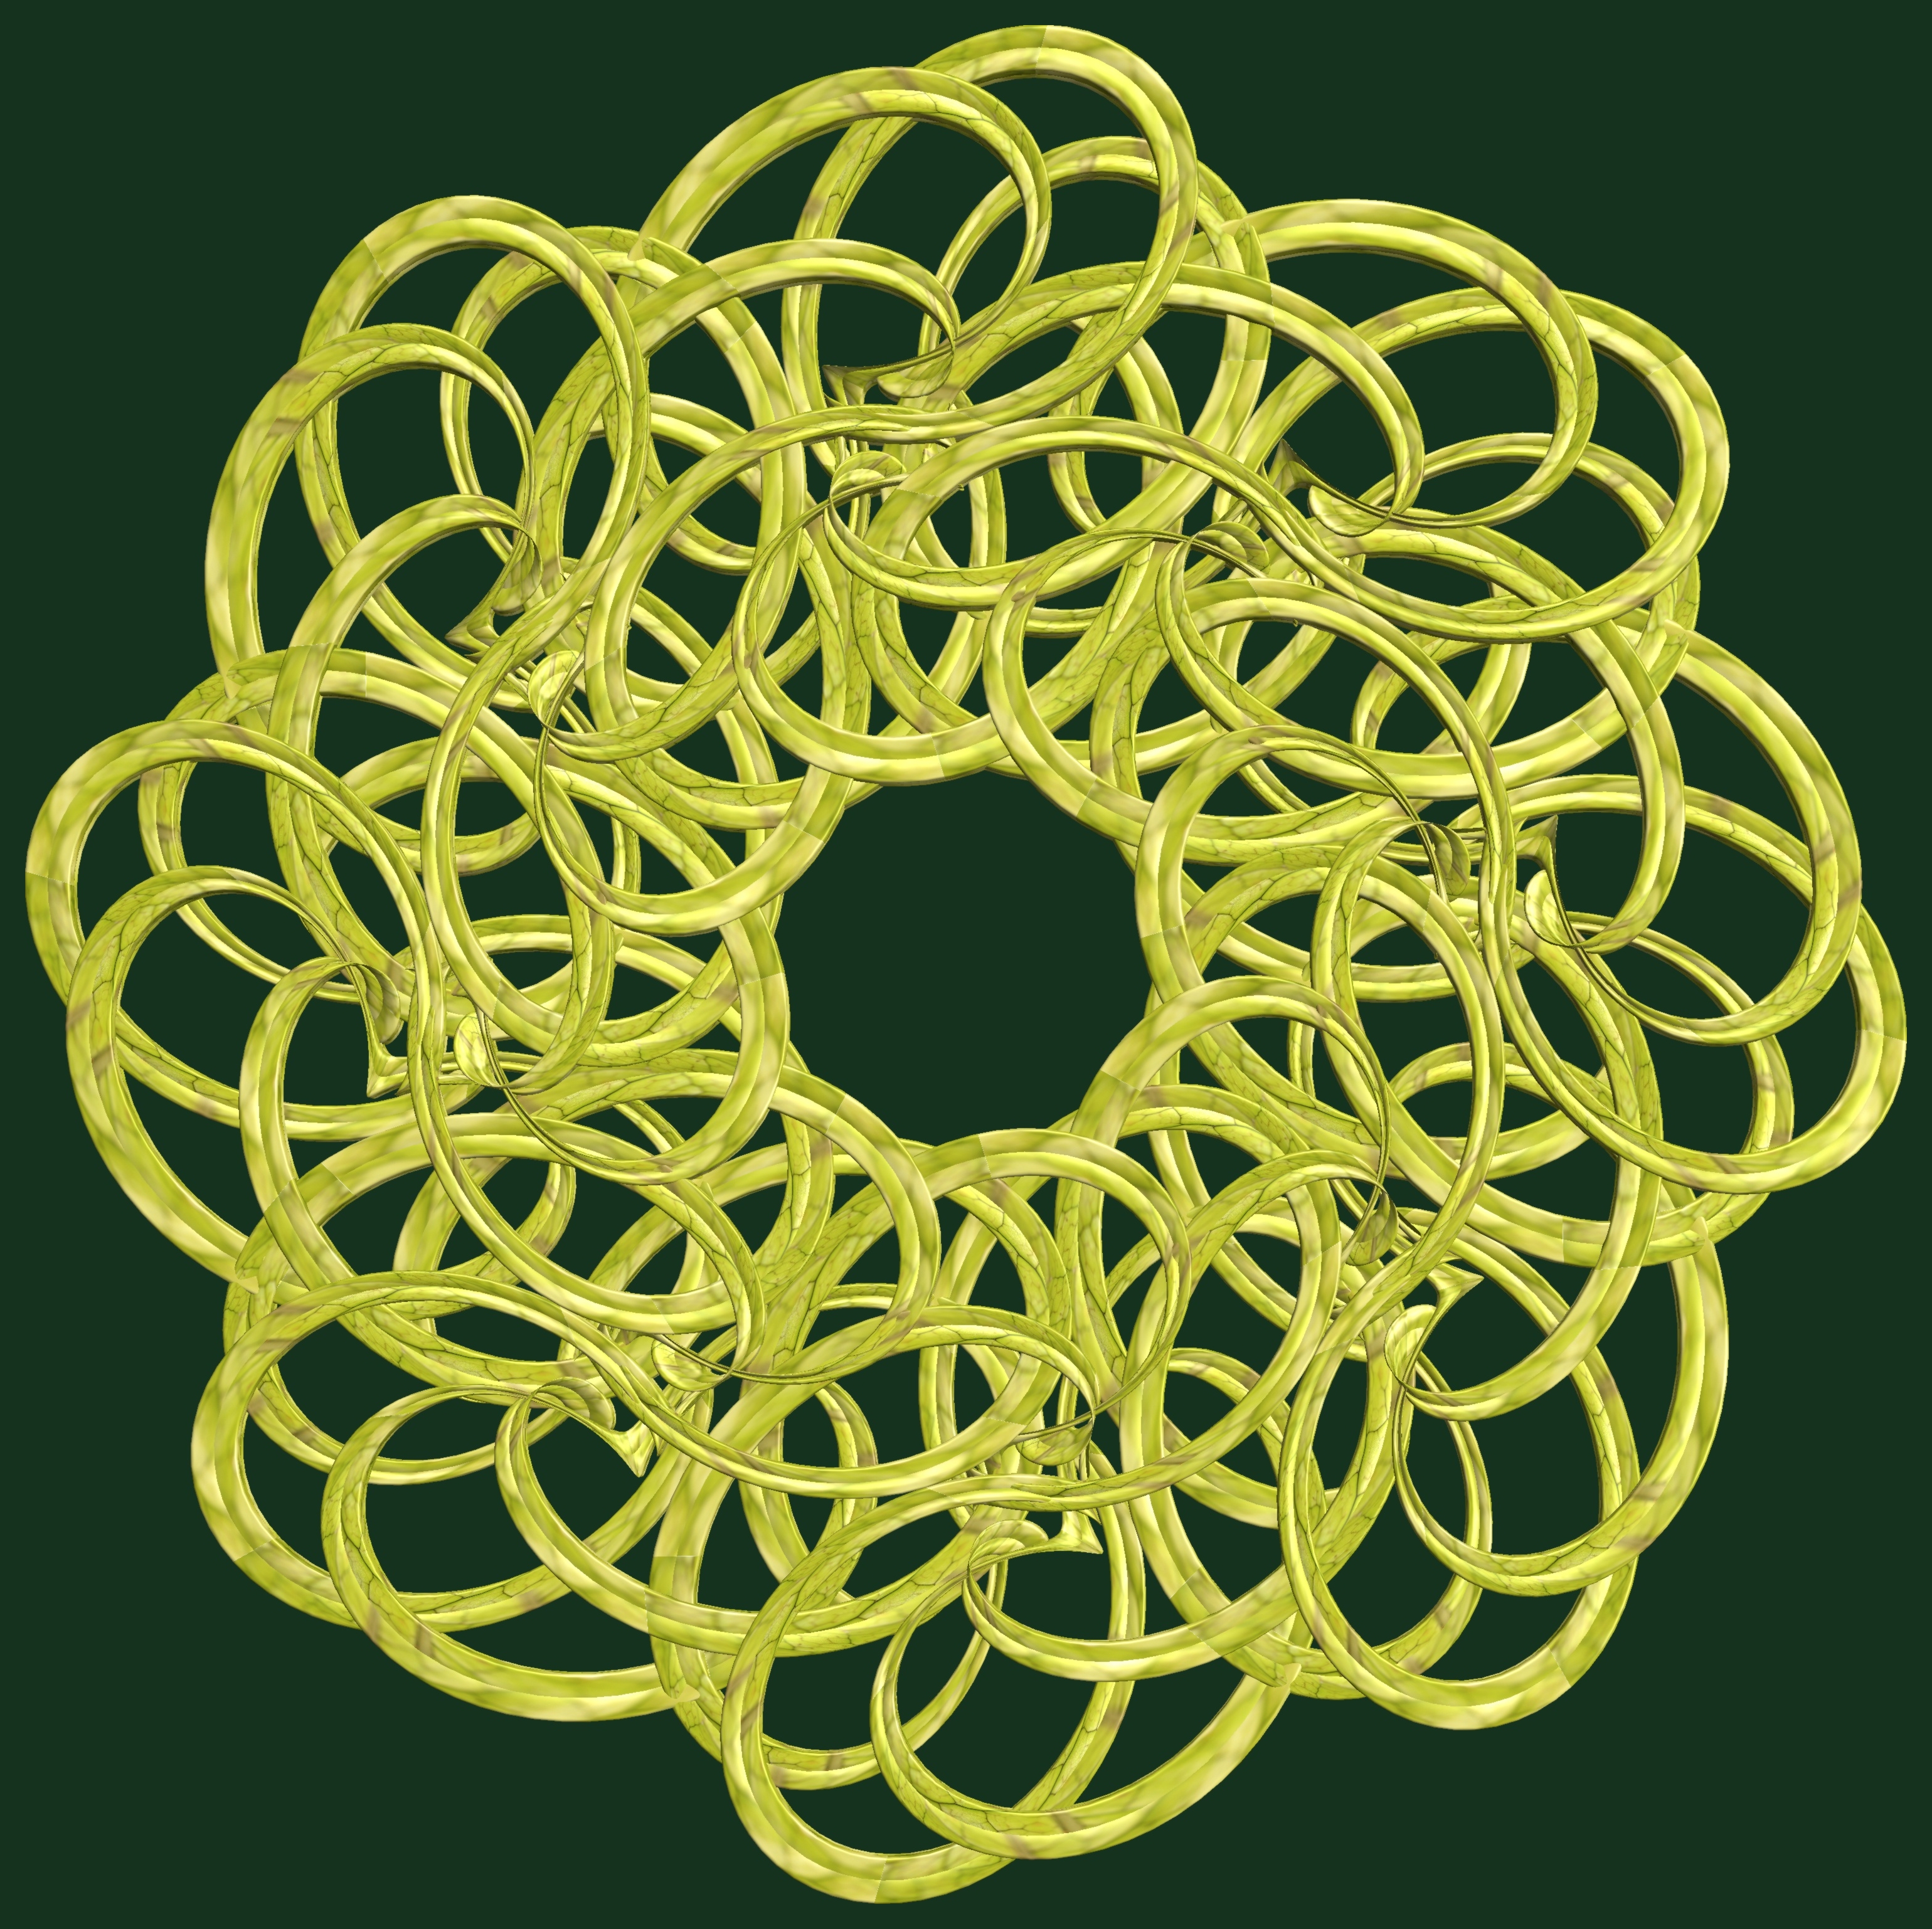
structure, texture, pattern, green, yellow, lighting, decor, circle, christmas decoration, design, symmetry, light fixture, 3d, graphic, knot, torus, mathematica, cg, parametricplot3d, code, program, algorithm, abstruct, mapping